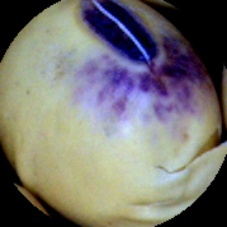
Label: Spotted